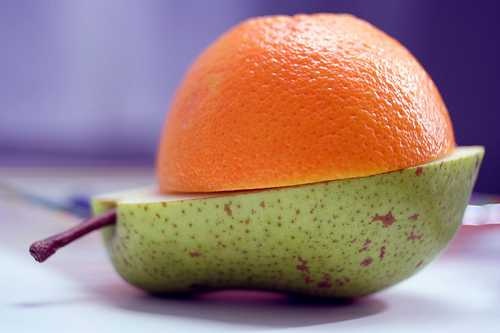
Label: Orange